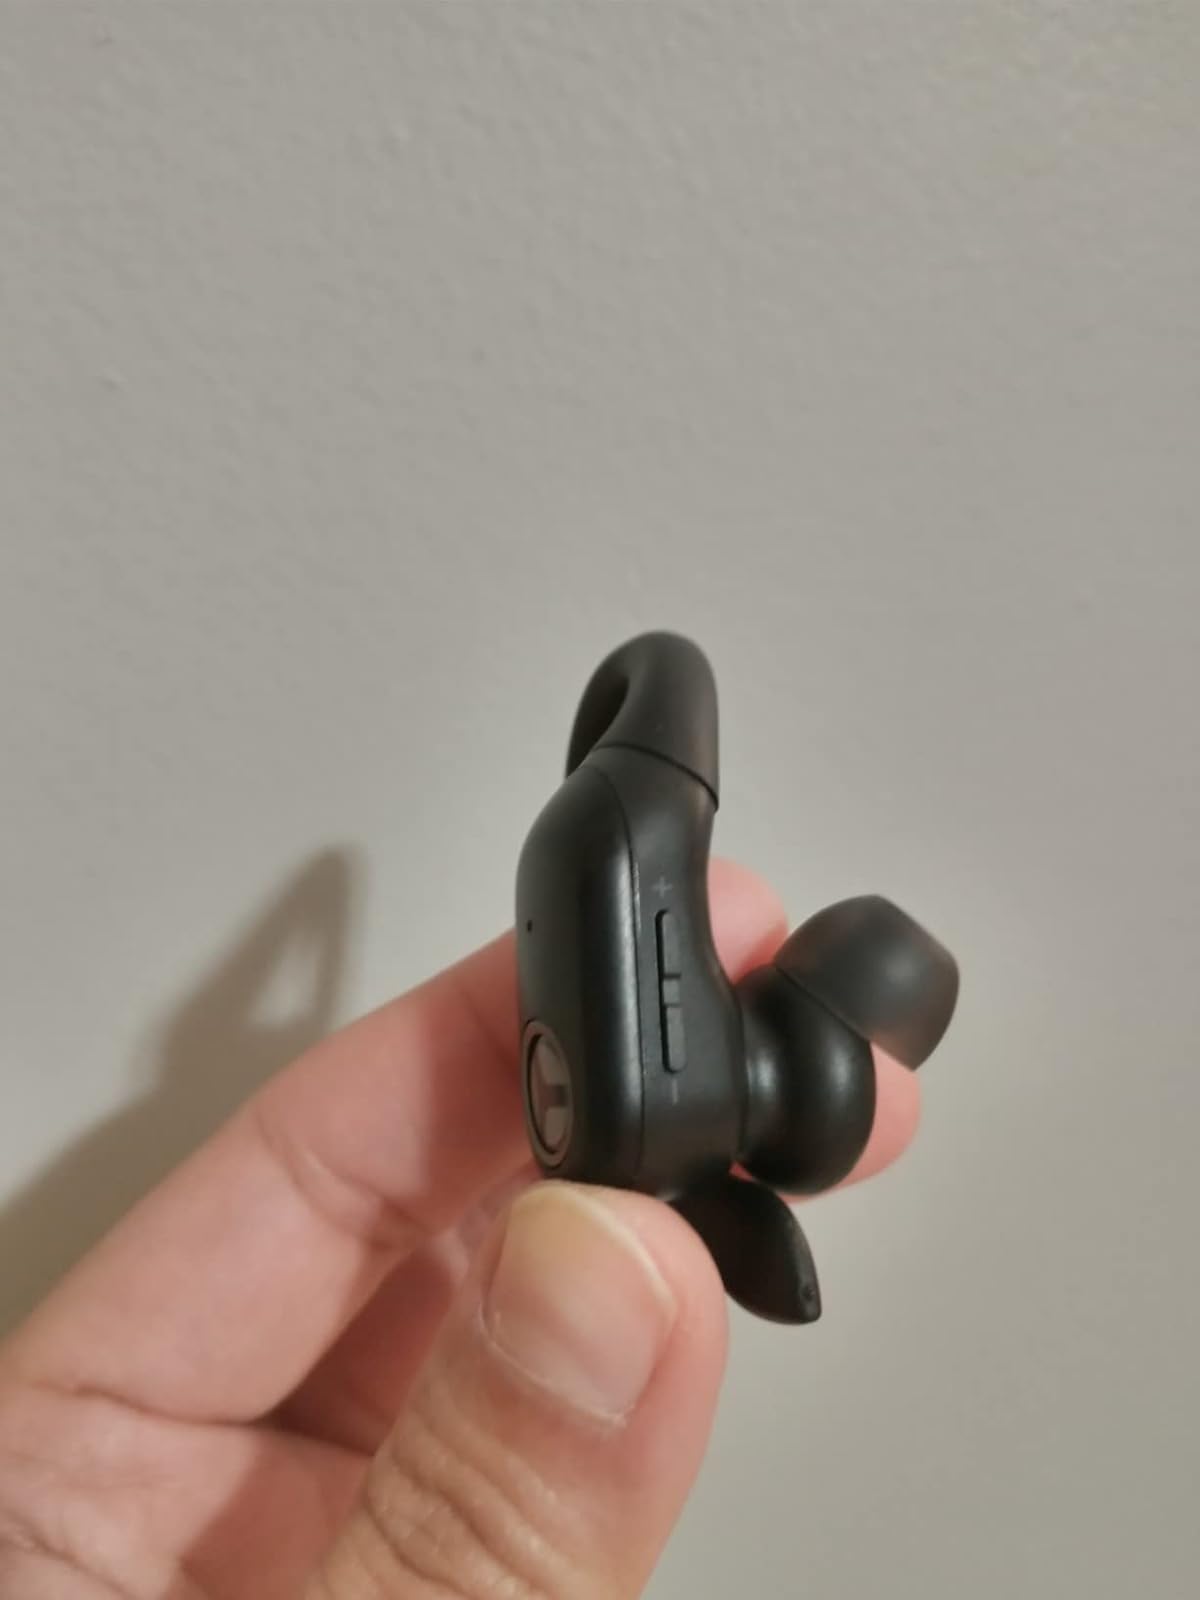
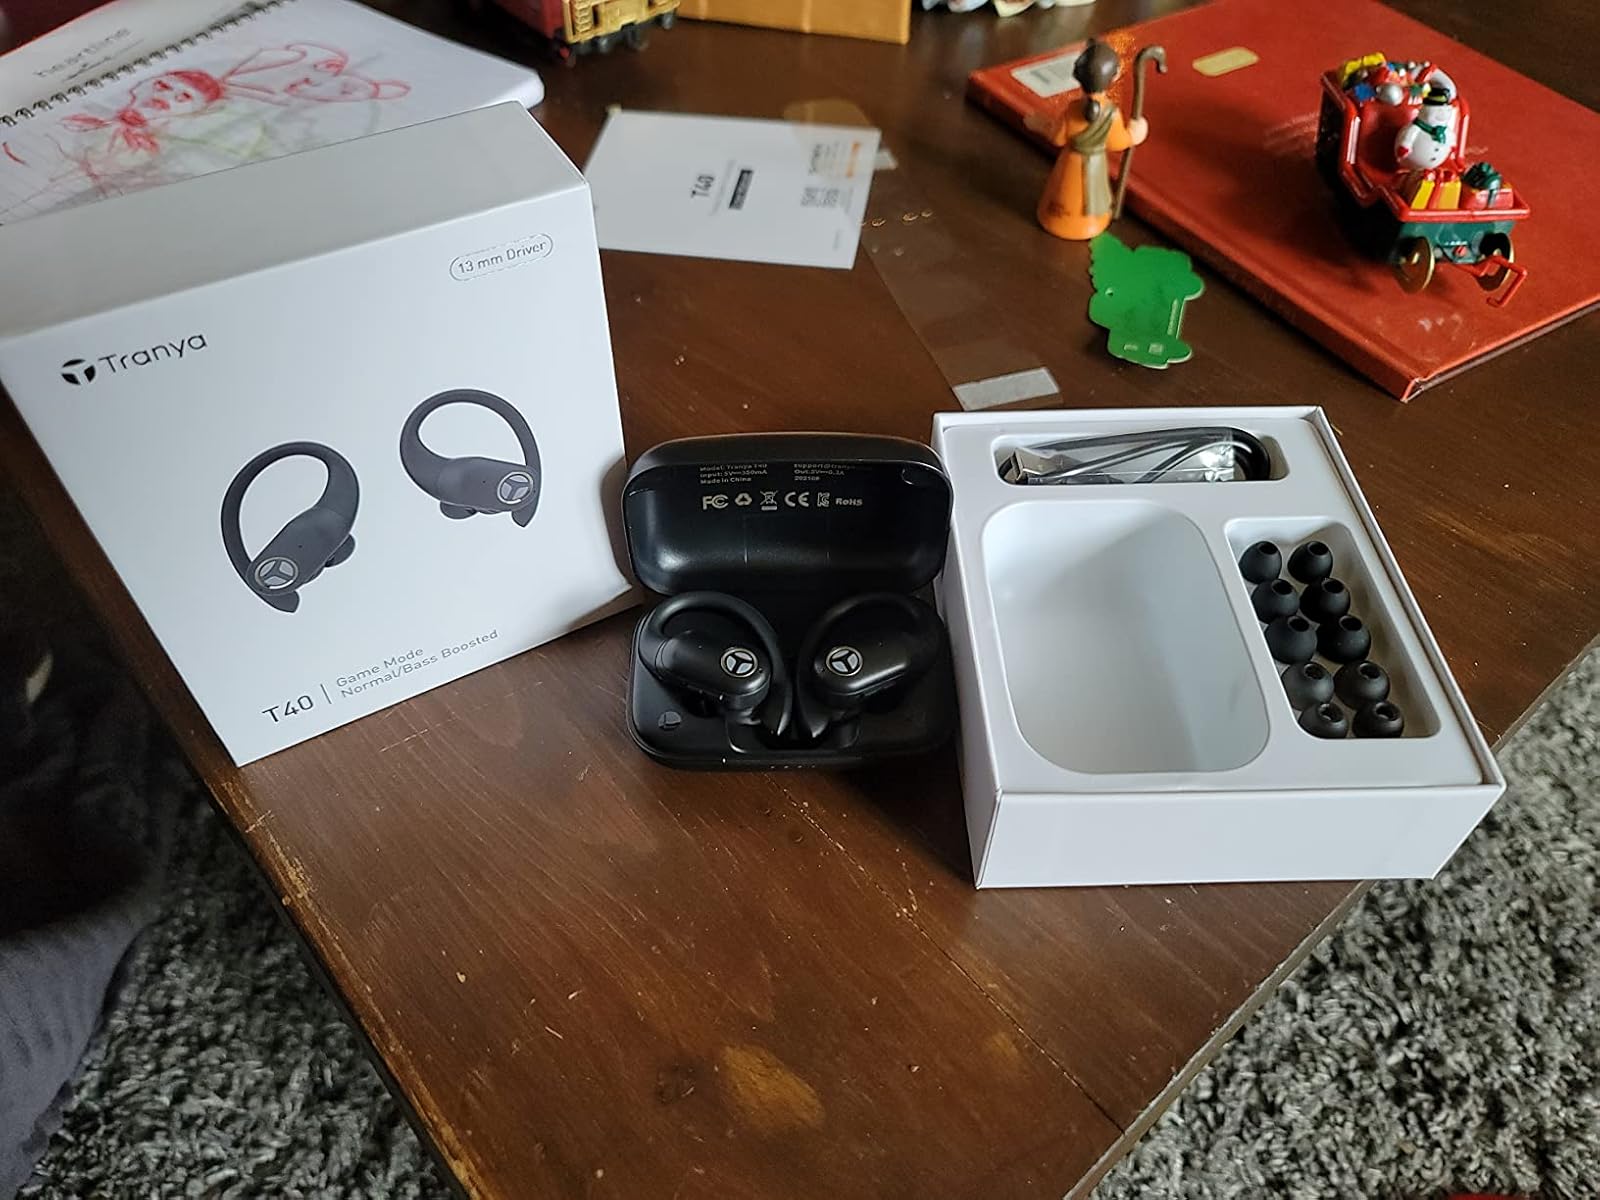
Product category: earbuds
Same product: yes